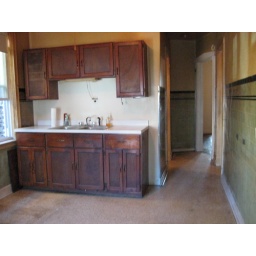
in kitchen looking back towards front of house